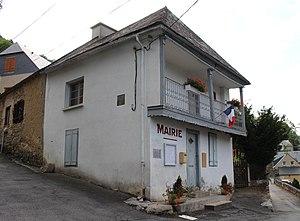
Mairie de Cazaux-Debat (Hautes-Pyrénées)
Cazaux-Debat est une commune française située dans le département des Hautes-Pyrénées, en région Occitanie.